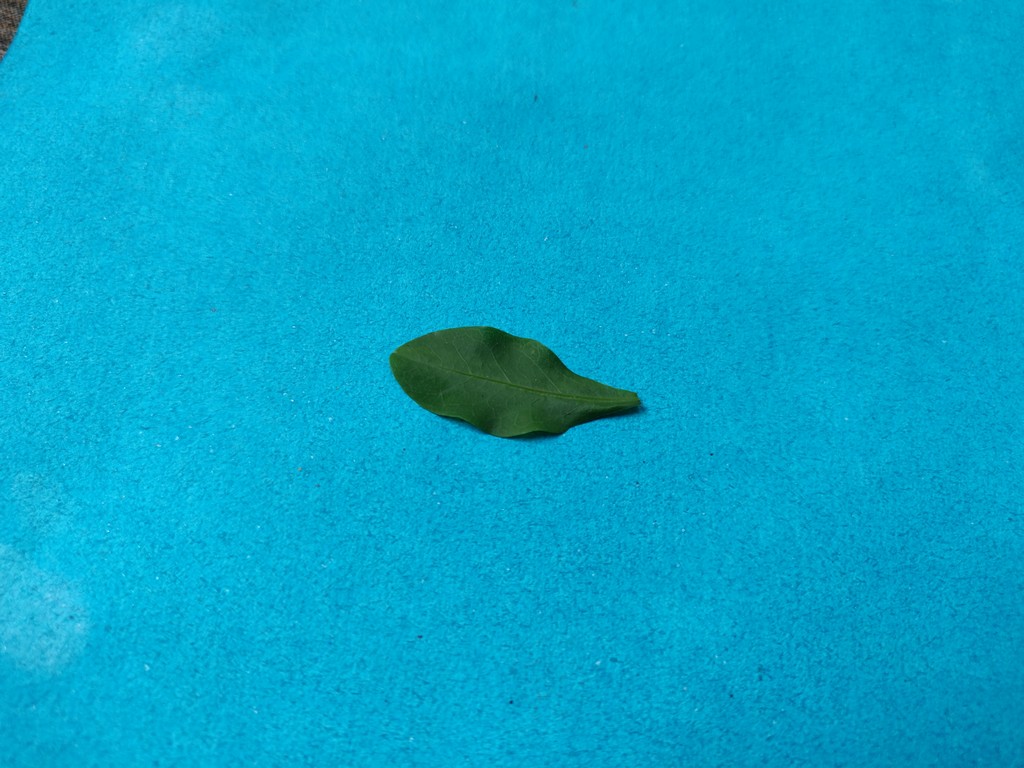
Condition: Healthy
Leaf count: single
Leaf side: front